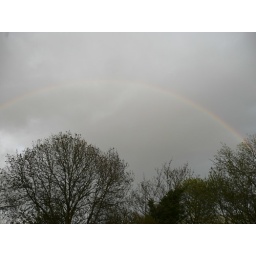
Rainbow over the Dingle bare trees